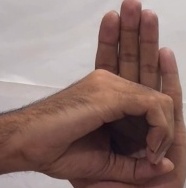
ASL sign: 0